Reed (plant)

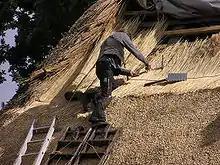
A man in Germany thatching a roof using reeds

Many different cultures have used reeds in construction of buildings of various types for at least thousands of years. One contemporary example is the Marsh Arabs.